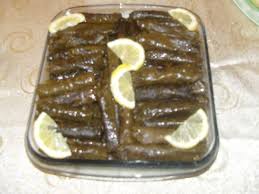
Yemek: yaprak_sarma